Paganism in Middle-earth

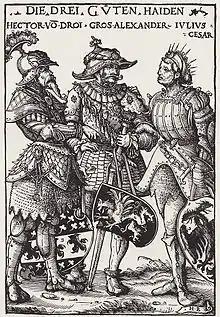
Tolkien shared the Catholic hope that God had a plan for virtuous pagans like Aragorn. Woodcut "The Three Good Pagans" by Hans Burgkmair, 1519

Along with polytheism, animism, the belief that animals, plants and other objects are imbued with spirit, is a clear marker of paganism. The natural world is in many places shown to be alive, with trees that have "feet", mountains that can show their anger with snowstorms, the herb "athelas" that creates a sparkling joy, or the cockerel that crows to welcome the morning as the wind and weather indicate the changing tide of the Battle of the Pelennor Fields. Or again, after the battle "a great rain came out of the Sea, and it seemed that all things wept" for those killed.